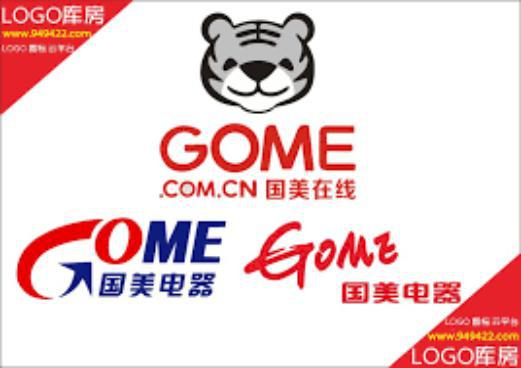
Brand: gome-2
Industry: Electronic